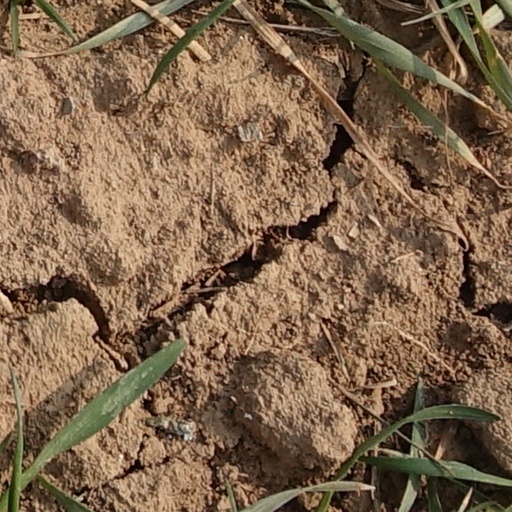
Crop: wheat